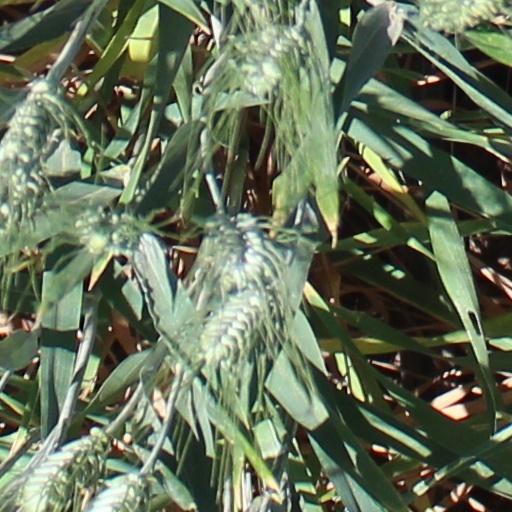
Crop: wheat